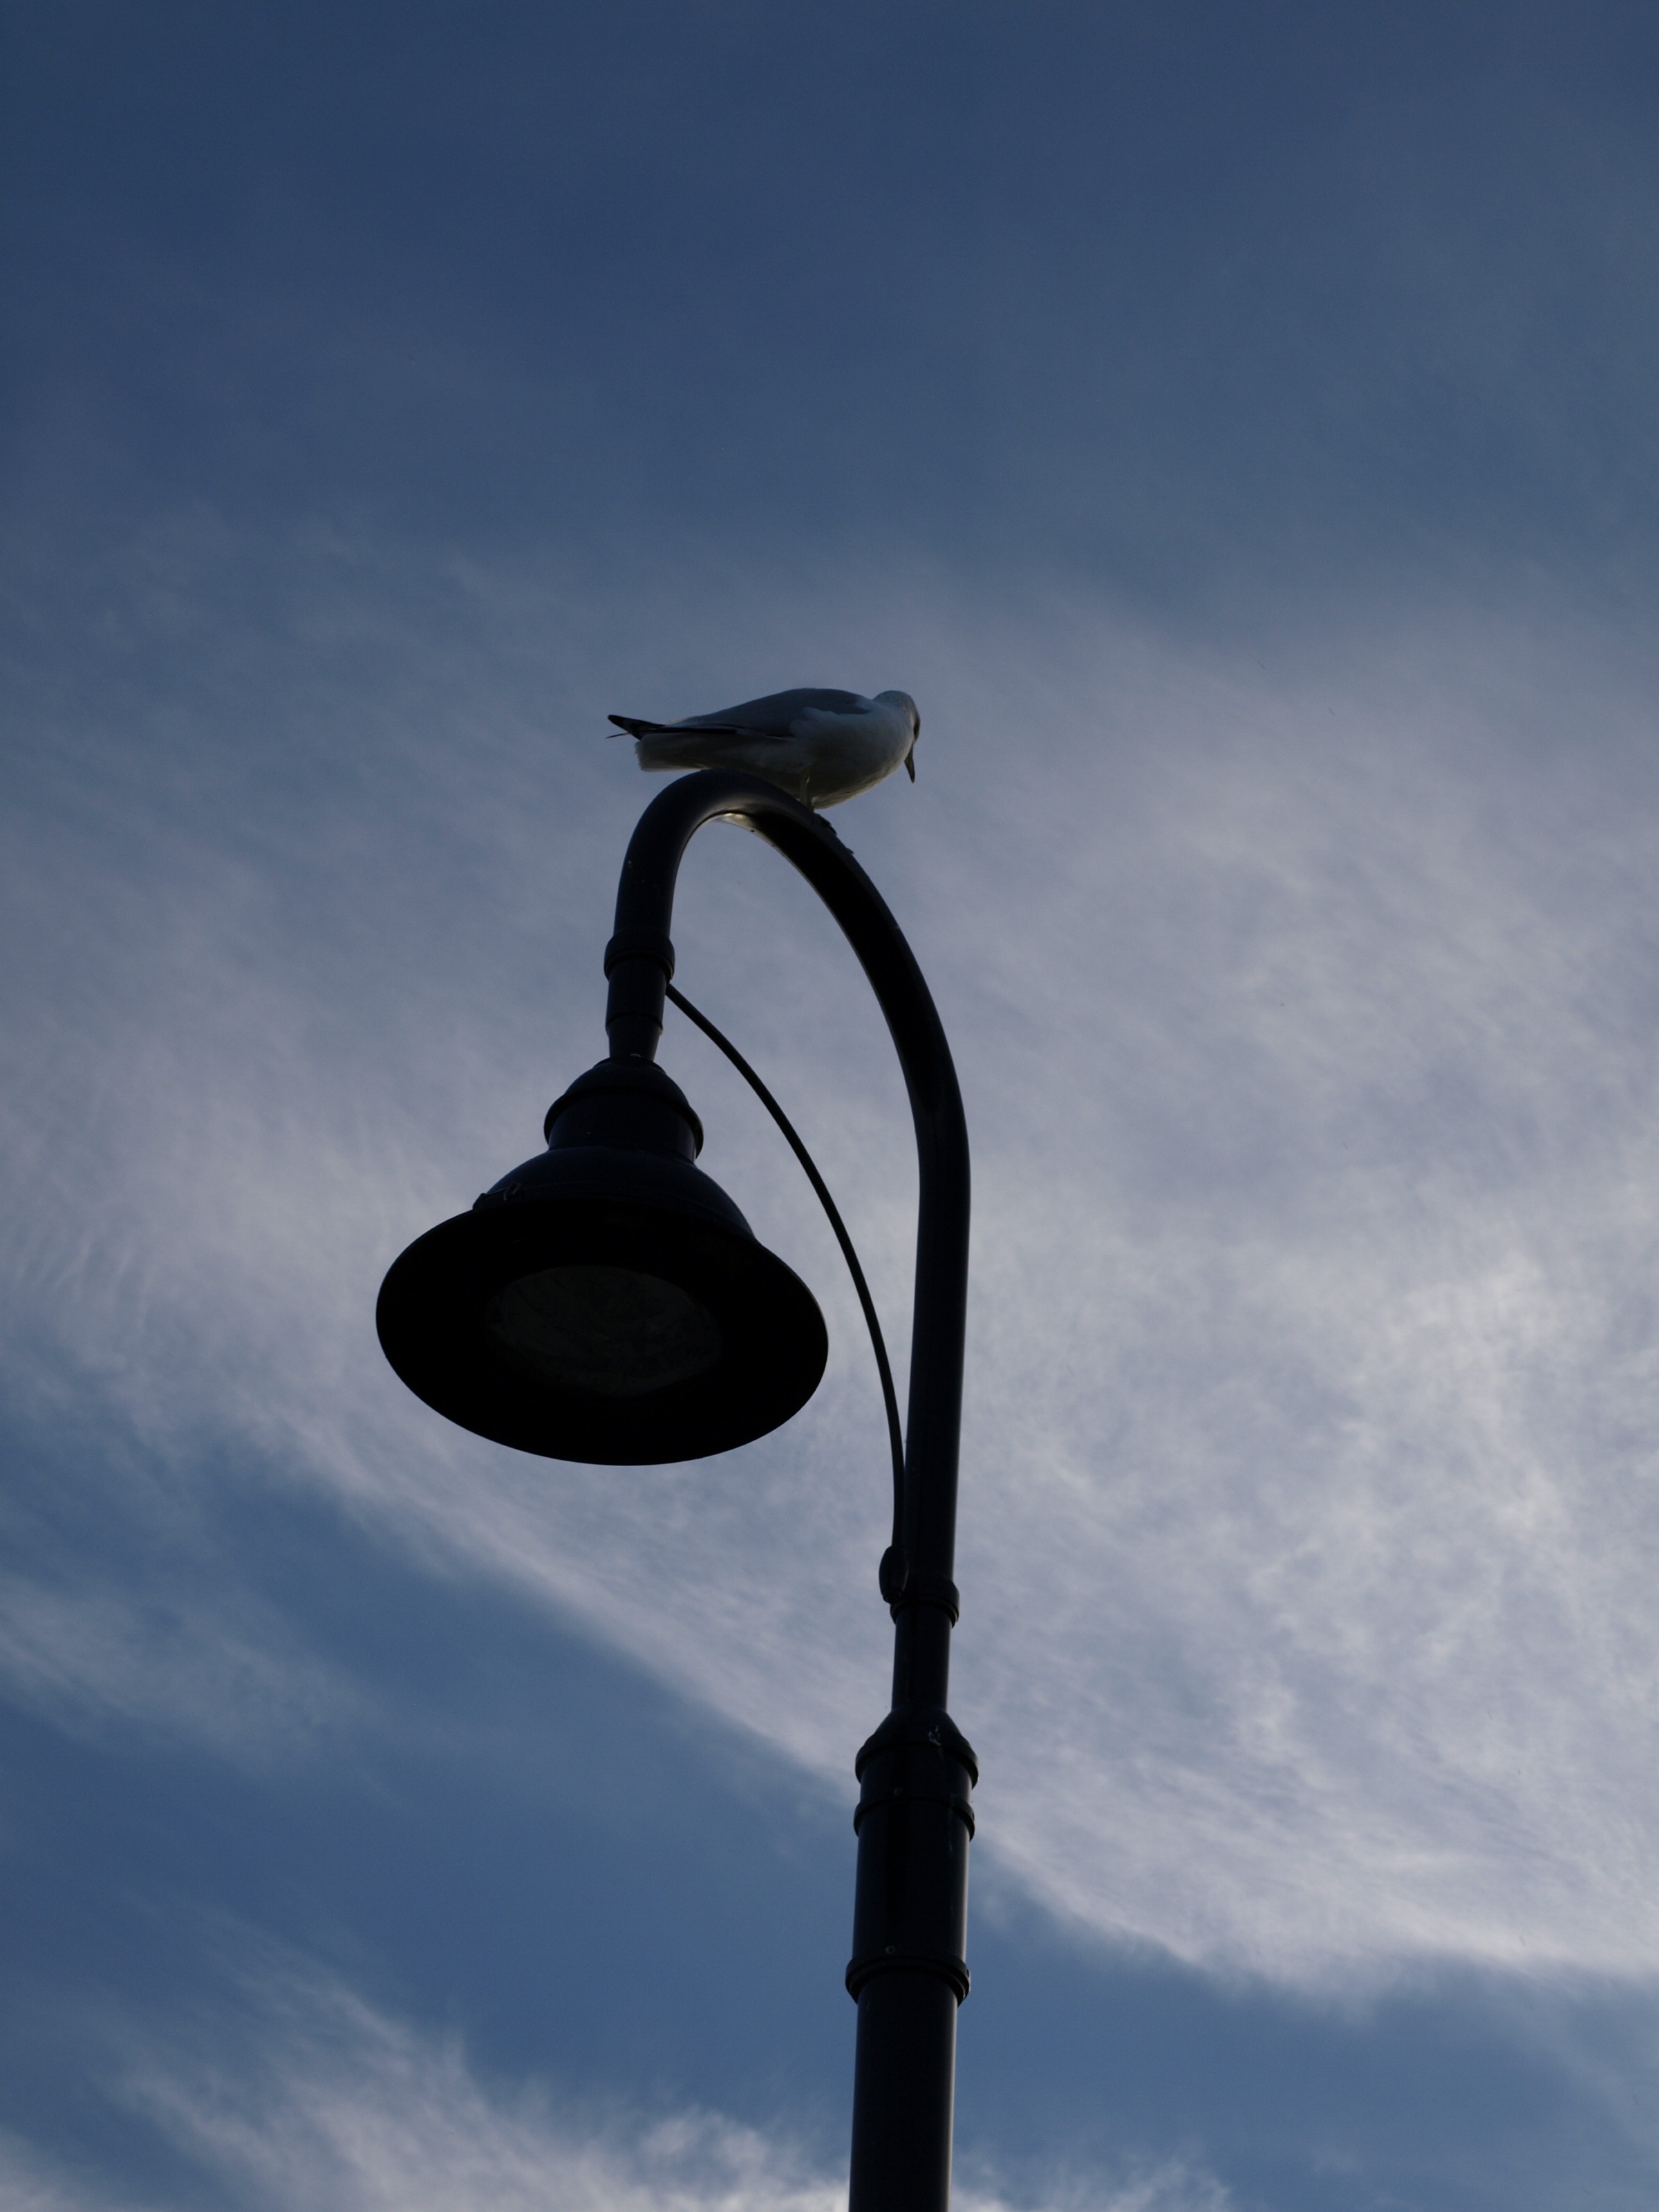
nature, silhouette, bird, light, cloud, sky, wind, animal, blue, street light, lamp, lighting, decor, light fixture